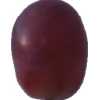
Label: pink_grape